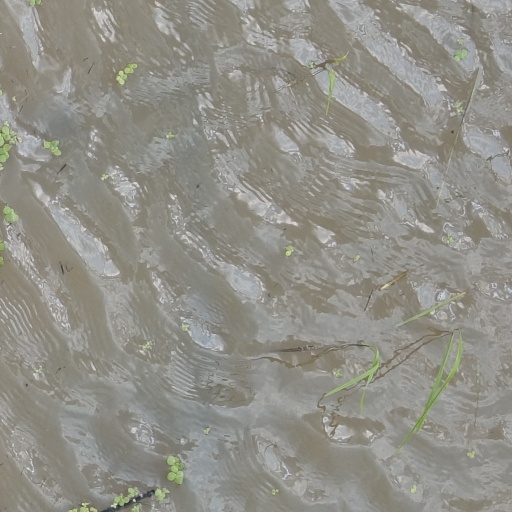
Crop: rice